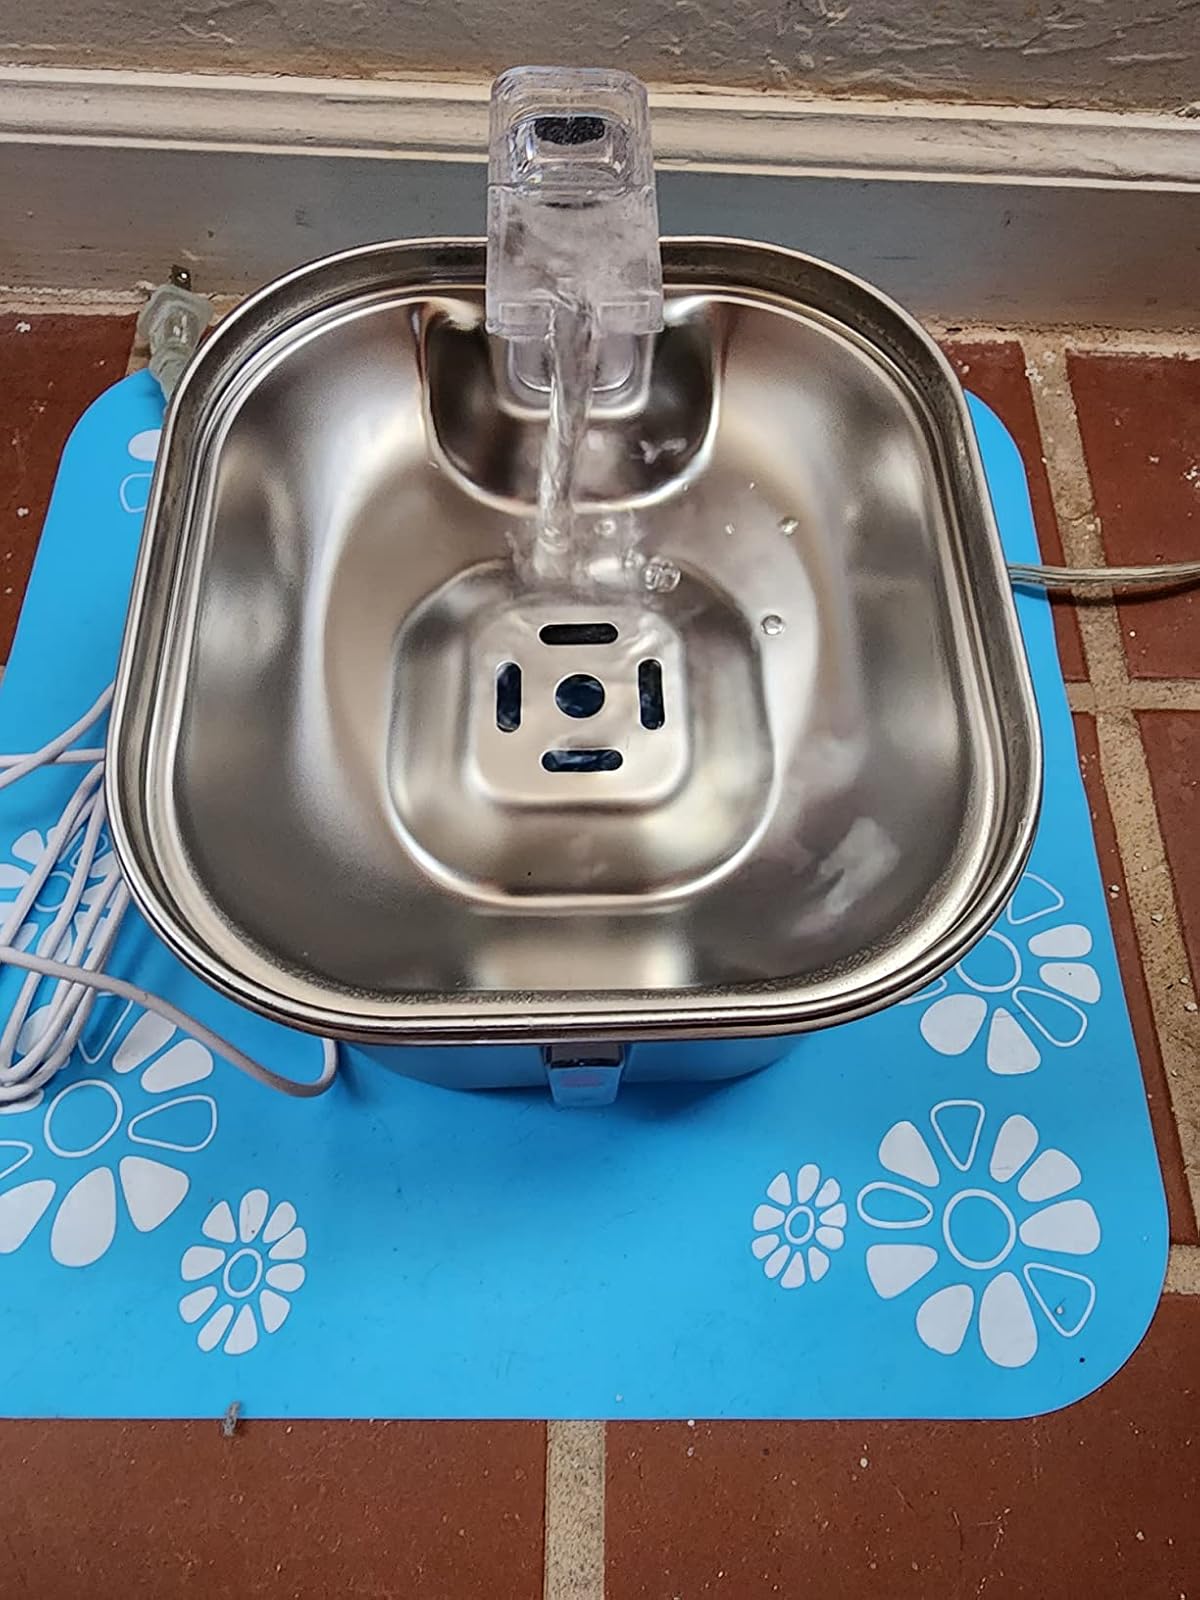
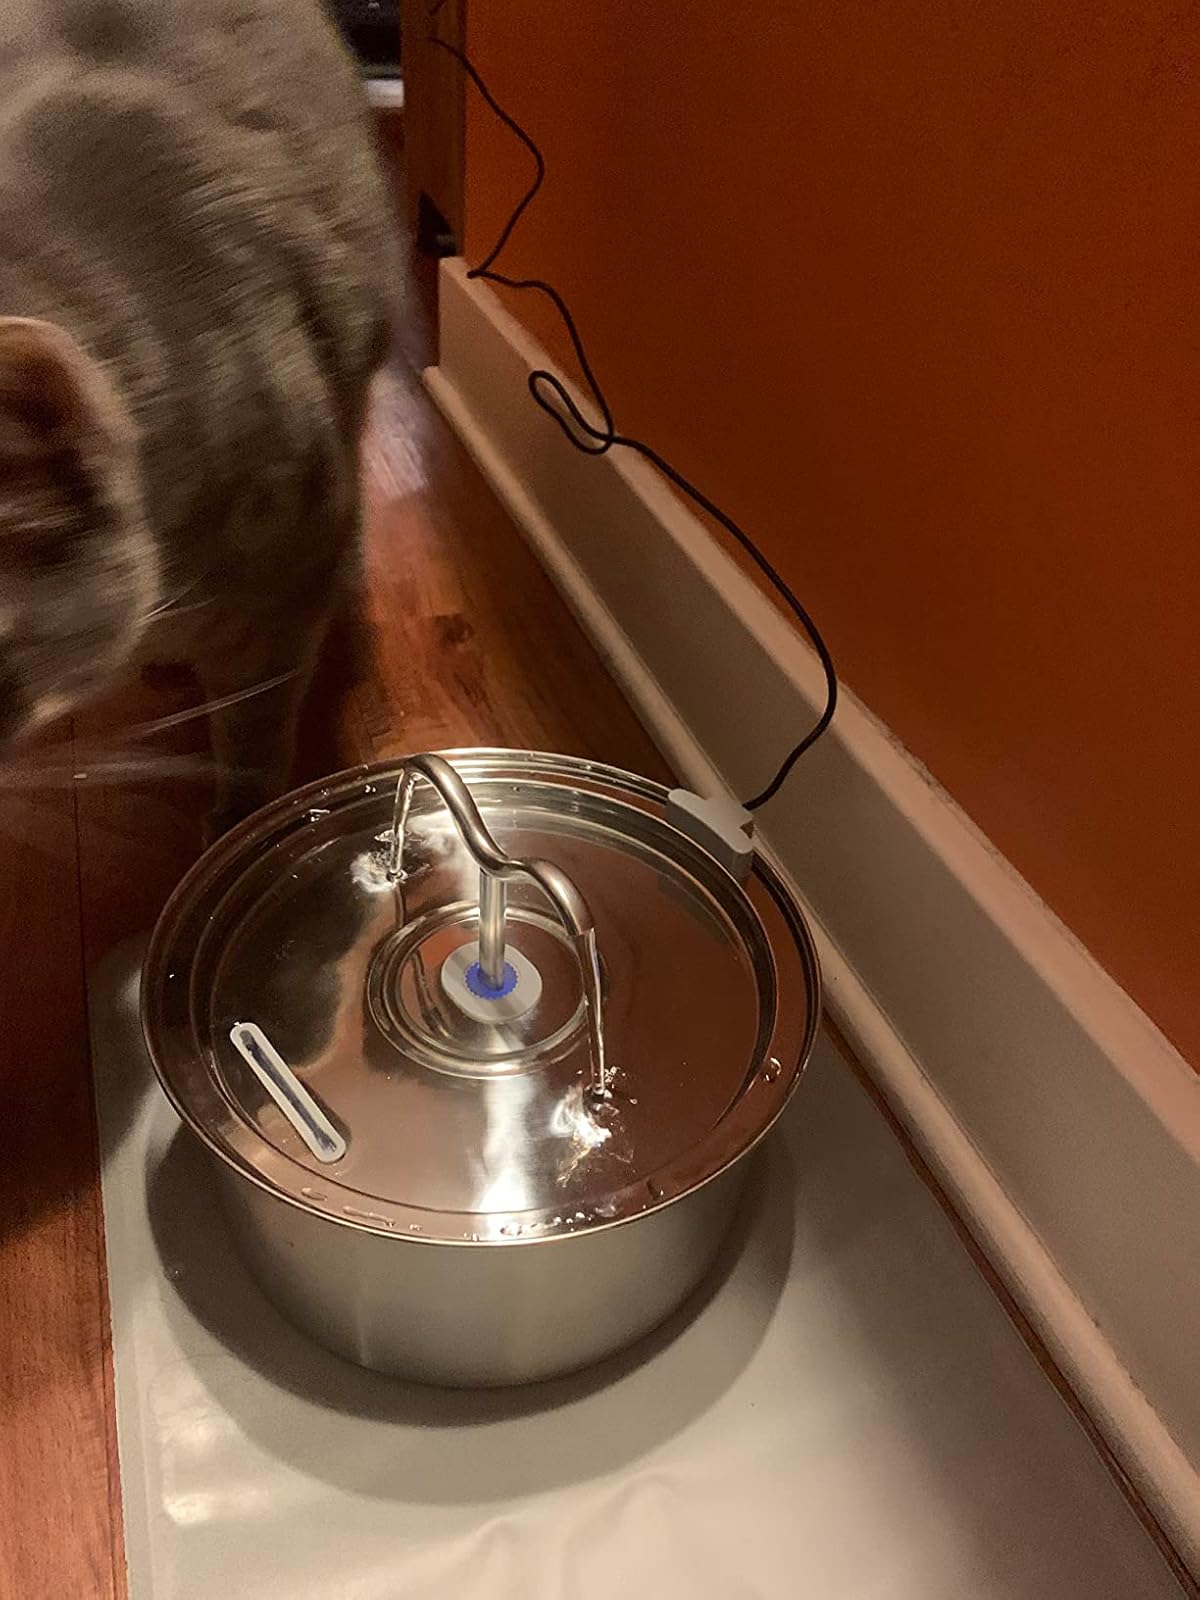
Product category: items_bowl
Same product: no